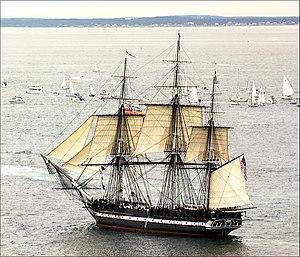
Le perroquet de fougue ou hunier de fougue est le terme utilisé pour désigner le hunier du mât d'artimon ainsi que la vergue et la mât qui le porte.